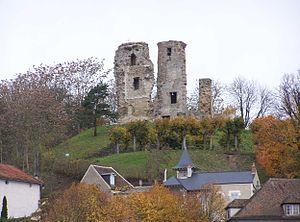
Le département des Yvelines est une terre de tradition culturelle et littéraire. Dans les Yvelines, ce sont près de 800 associations, bénévoles, professionnels et collectivités territoriales qui œuvrent ensemble pour le développement culturel.
La liste des mottes castrales et châteaux à mottes recense les fortifications de terre élevées durant le Moyen Âge comme : les enceintes de terres, les mottes castrales ou « château de terre », les maisons fortes à plate-forme fossoyées et les châteaux de pierre édifiés postérieurement sur une motte, désignés comme « châteaux à motte » ou « châteaux de terre », tous pays confondus. Les sites fortifiés sont classés par pays.